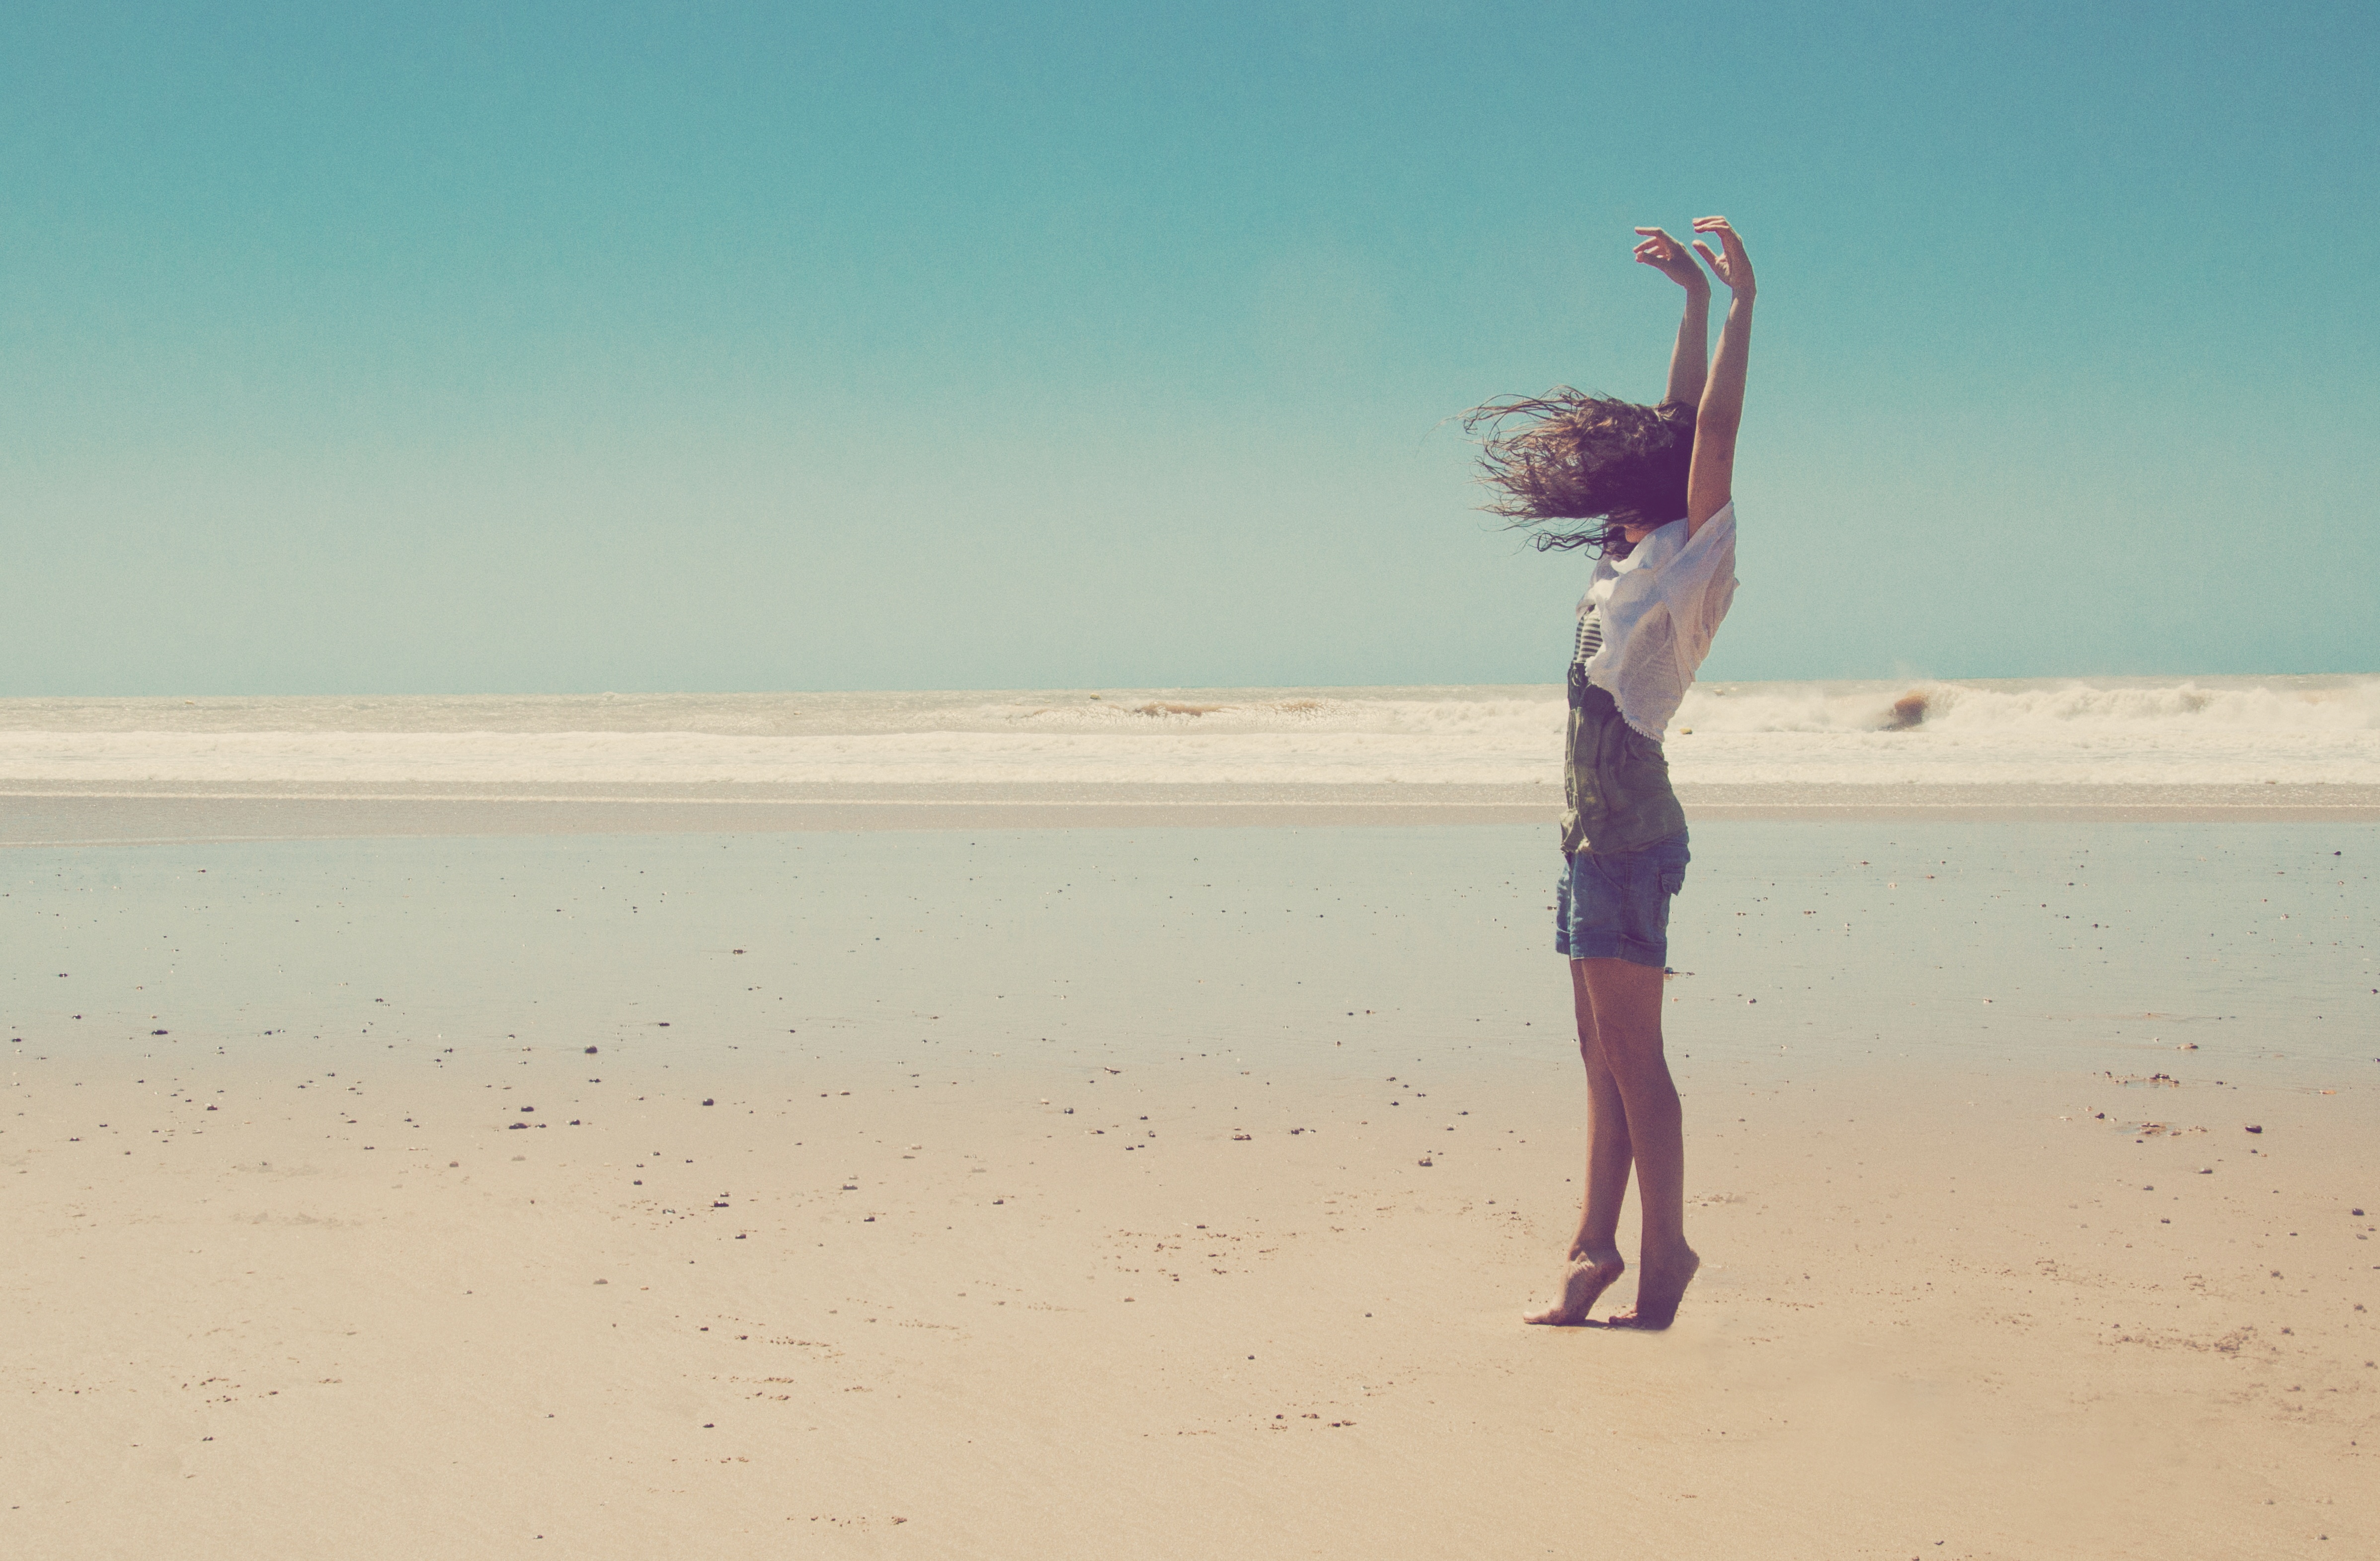
beach, sea, sand, ocean, desert, vacation, material, natural environment, aeolian landform